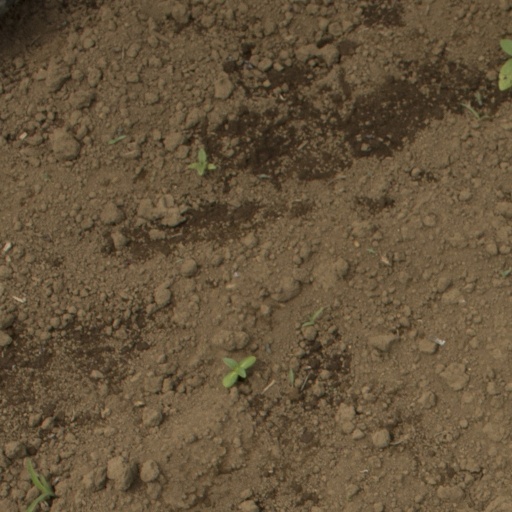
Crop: Jerusalem artichoke